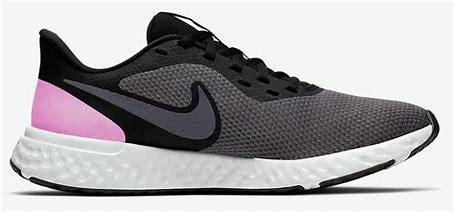
Brand: Nike
Model: Revolution 5